Nonsteroidal anti-inflammatory drug

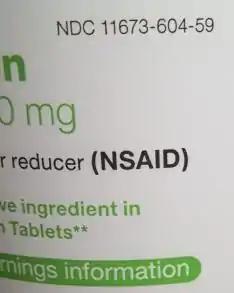
NSAID identification on label of generic ibuprofen, an over-the-counter non-steroidal anti-inflammatory drug

Non-steroidal anti-inflammatory drugs (NSAID) are members of a therapeutic drug class which reduces pain, decreases inflammation, decreases fever, and prevents blood clots. Side effects depend on the specific drug, its dose and duration of use, but largely include an increased risk of gastrointestinal ulcers and bleeds, heart attack, and kidney disease.